Edmund Wilson House

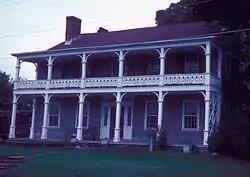

Edmund Wilson House is a historic home located at Talcottville in Lewis County, New York. It was built over a four-year period starting in 1789 and is a -story limestone building, three bays wide and four bays long. It was named "The Stone House" by Edmund Wilson, whose family used the house as a summer home and he made it famous in his book "Upstate".